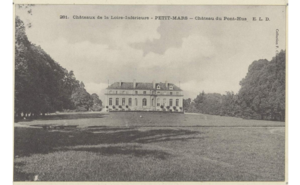
Petit-Mars - Château du pont-Hus
Petit-Mars est une commune de l'Ouest de la France, située dans le département de la Loire-Atlantique, en région Pays de la Loire. Le village se situe au sein du pays nantais et de la Bretagne historique. Elle se trouve à environ 21 km au nord de la ville de Nantes et à 38 km au sud de Châteaubriant.
Le château du Pont-Hus est un château de la commune de Petit-Mars en Loire-Atlantique.
La famille Charette de La Contrie est une famille de la noblesse française subsistante d'ancienne extraction ou d'extraction.